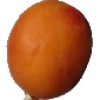
Label: apricot